Sullivan, Wisconsin

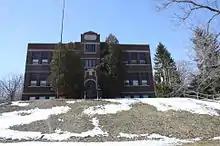
Sullivan Elementary School

The median income for a household in the village was $43,229, and the median income for a family was $50,833. Males had a median income of $36,875 versus $27,404 for females. The per capita income for the village was $24,621. About 1.0% of families and 1.8% of the population were below the poverty line, including 2.2% of those under age 18 and 2.4% of those age 65 or over.